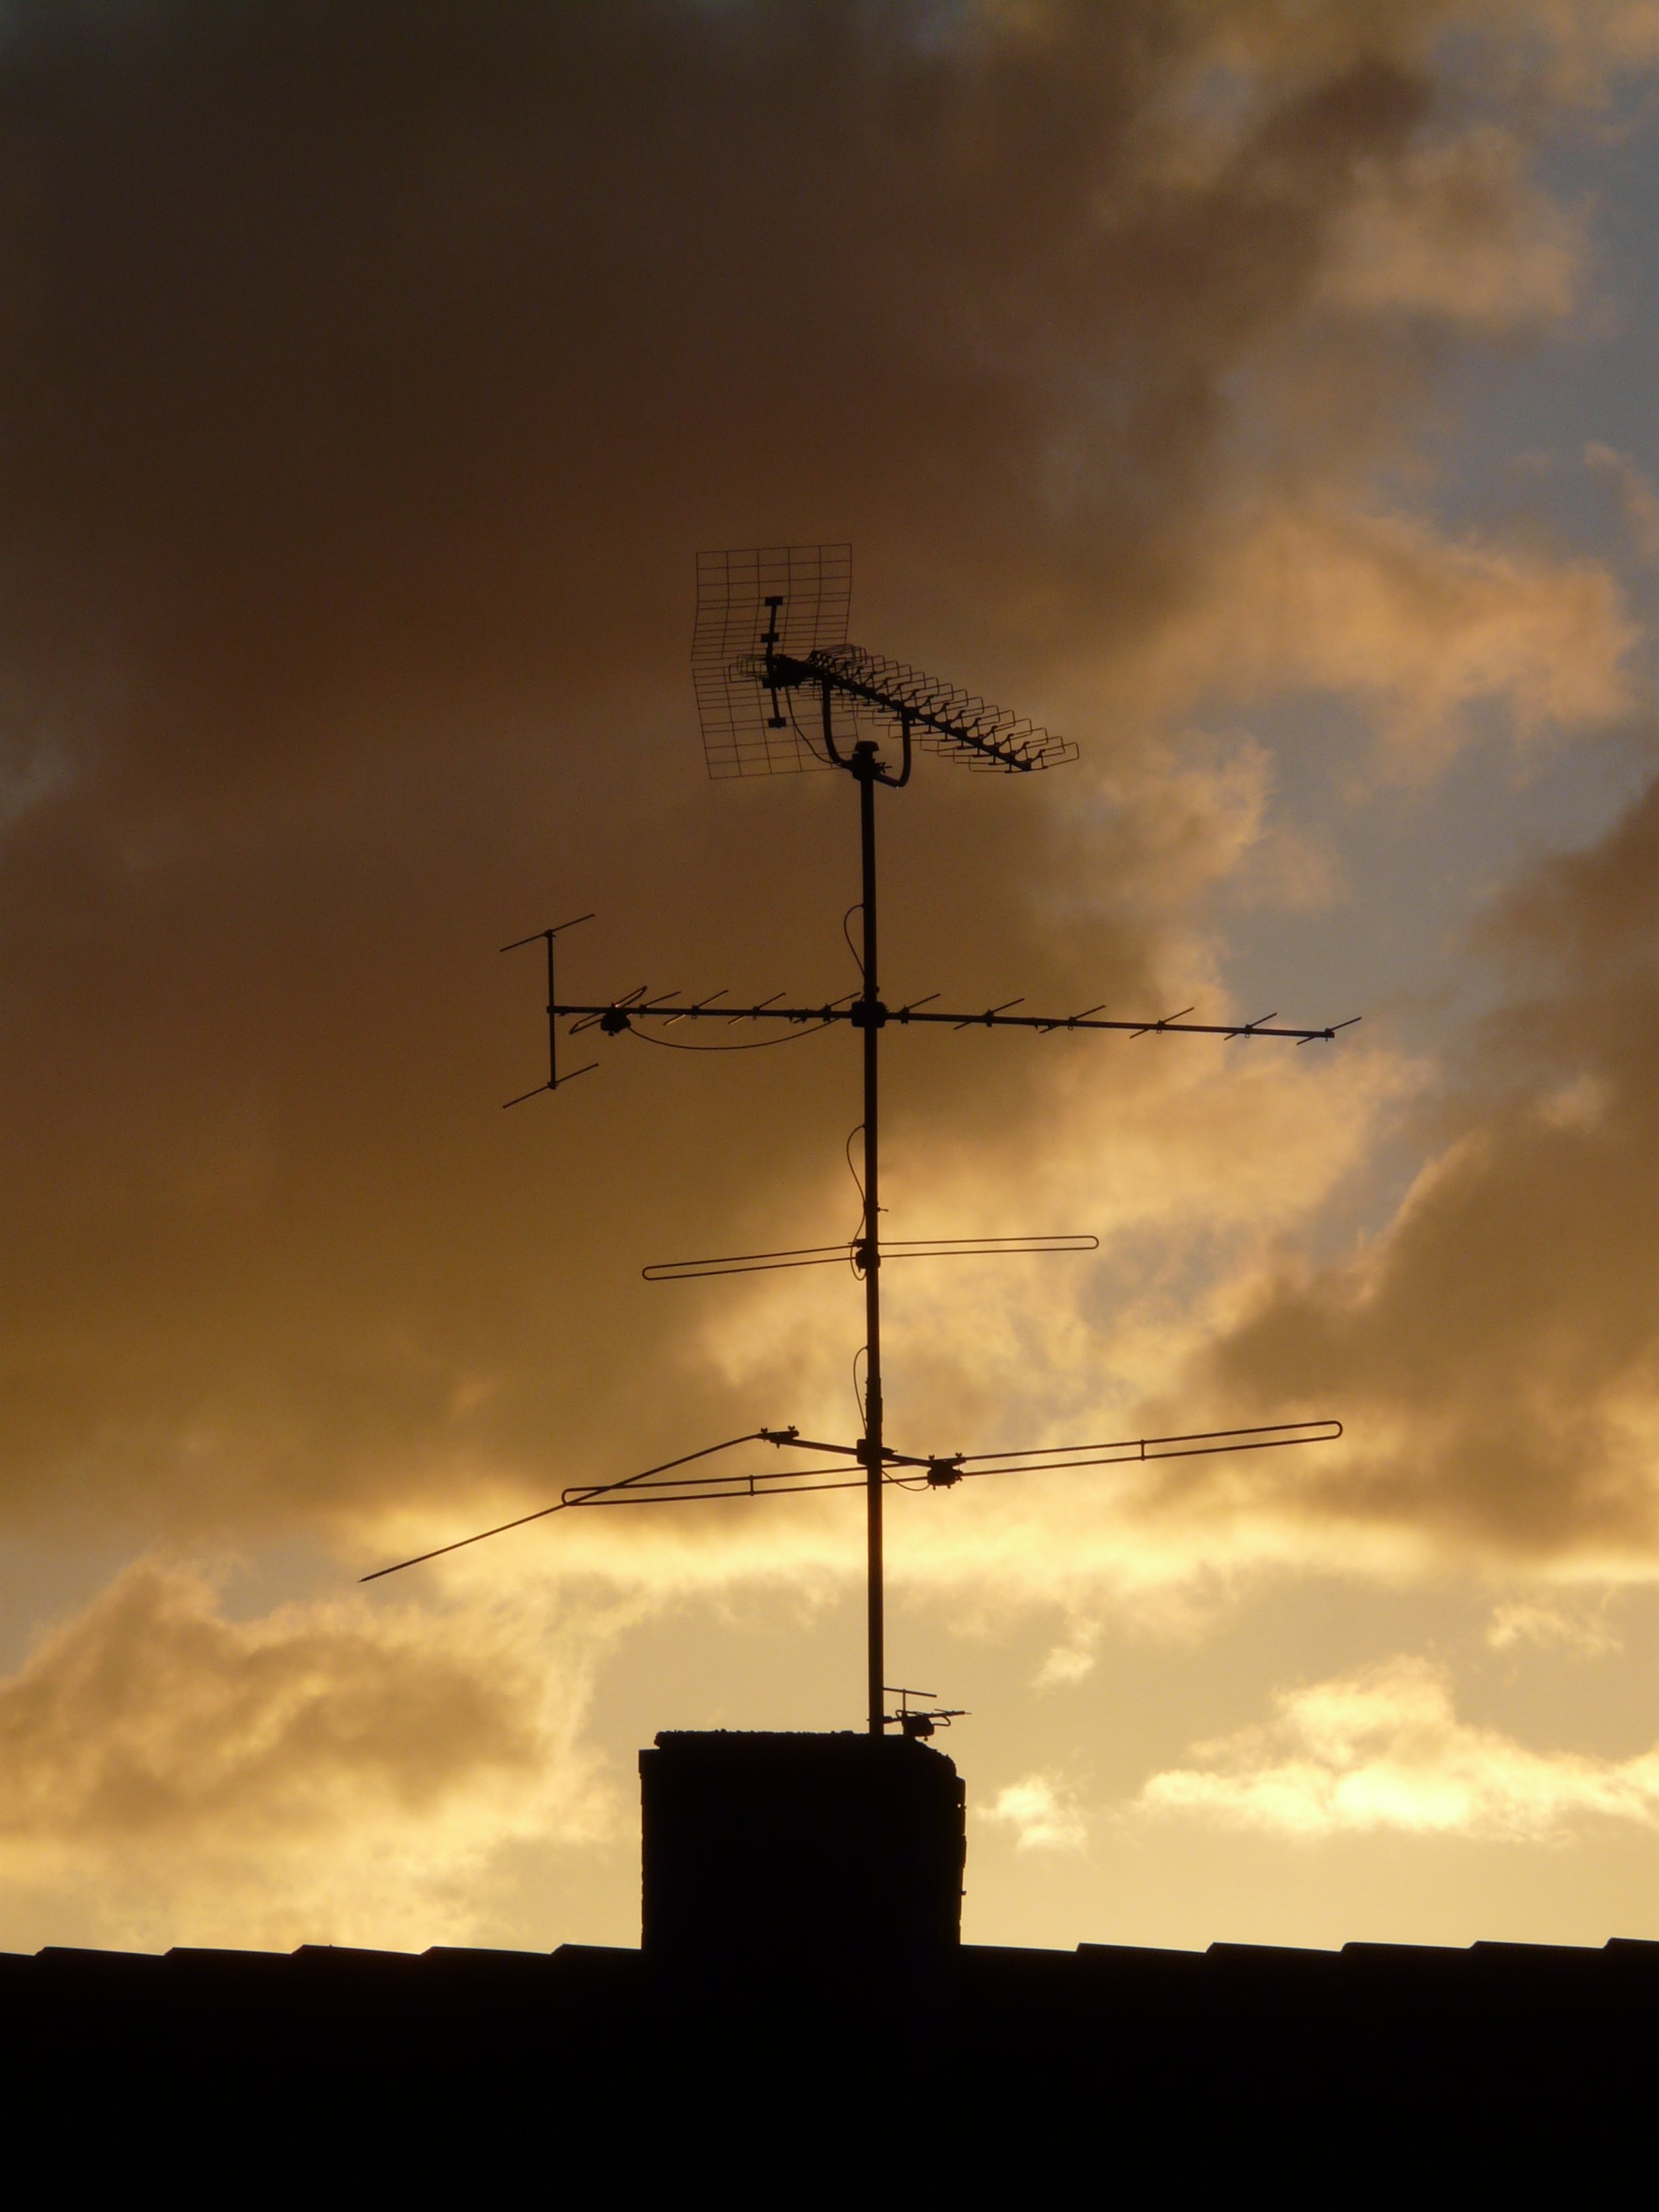
cloud, sky, sun, sunrise, sunset, wind, roof, home, dusk, antenna, tower, electricity, clouds, watch tv, send, transmitter, electrical supply, overhead power line